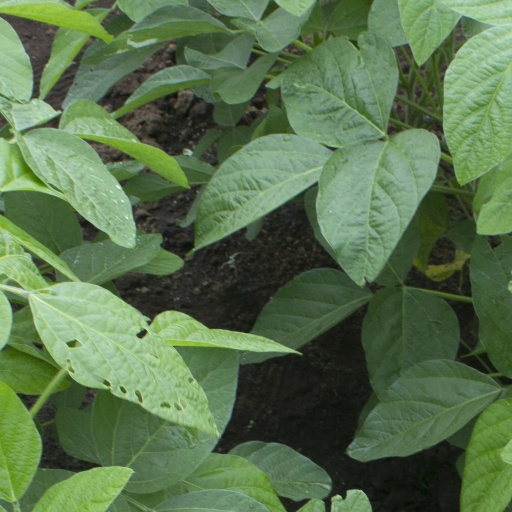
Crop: soybean